Muscatine, Iowa

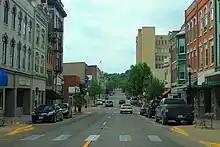
Downtown Muscatine

From the 1840s to the Civil War, Muscatine had Iowa's largest black community, consisting of fugitive slaves who had traveled the Mississippi from the South and free blacks who had migrated from the eastern states. One of the most prominent community leaders was Alexander G. Clark Sr., born free in Pennsylvania. He was a barber, a respected position at the time, and eventually became a wealthy timber salesman and real estate speculator. In 1848 he was among the founders of the local African Methodist Episcopal Church, which had been established as the first independent black denomination in the US.